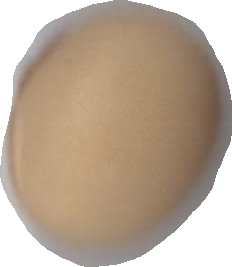
Variety: Anjasmoro